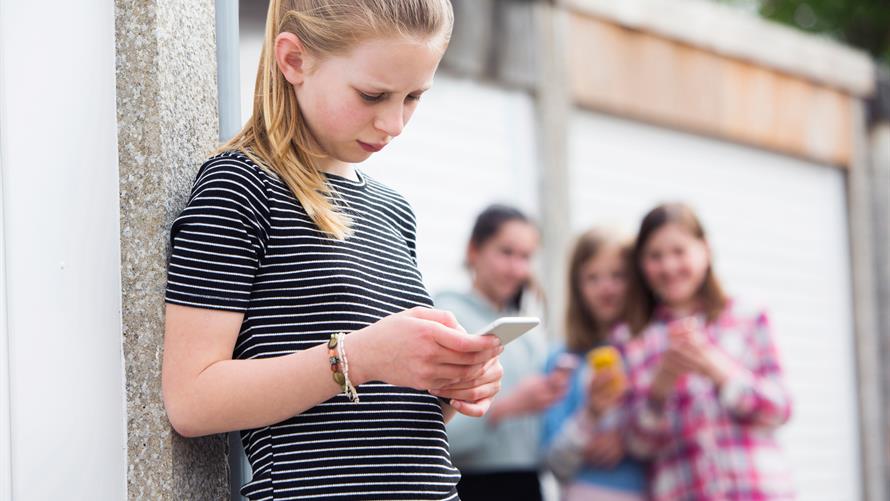
Gender: women